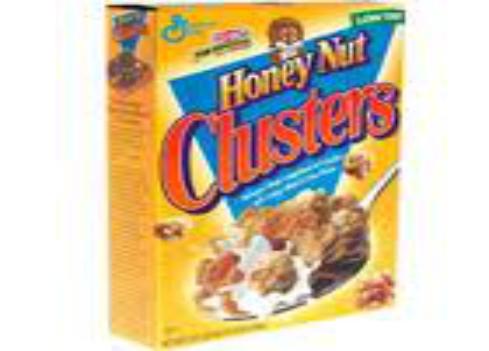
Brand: Honey Nut Corn Flakes
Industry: Food